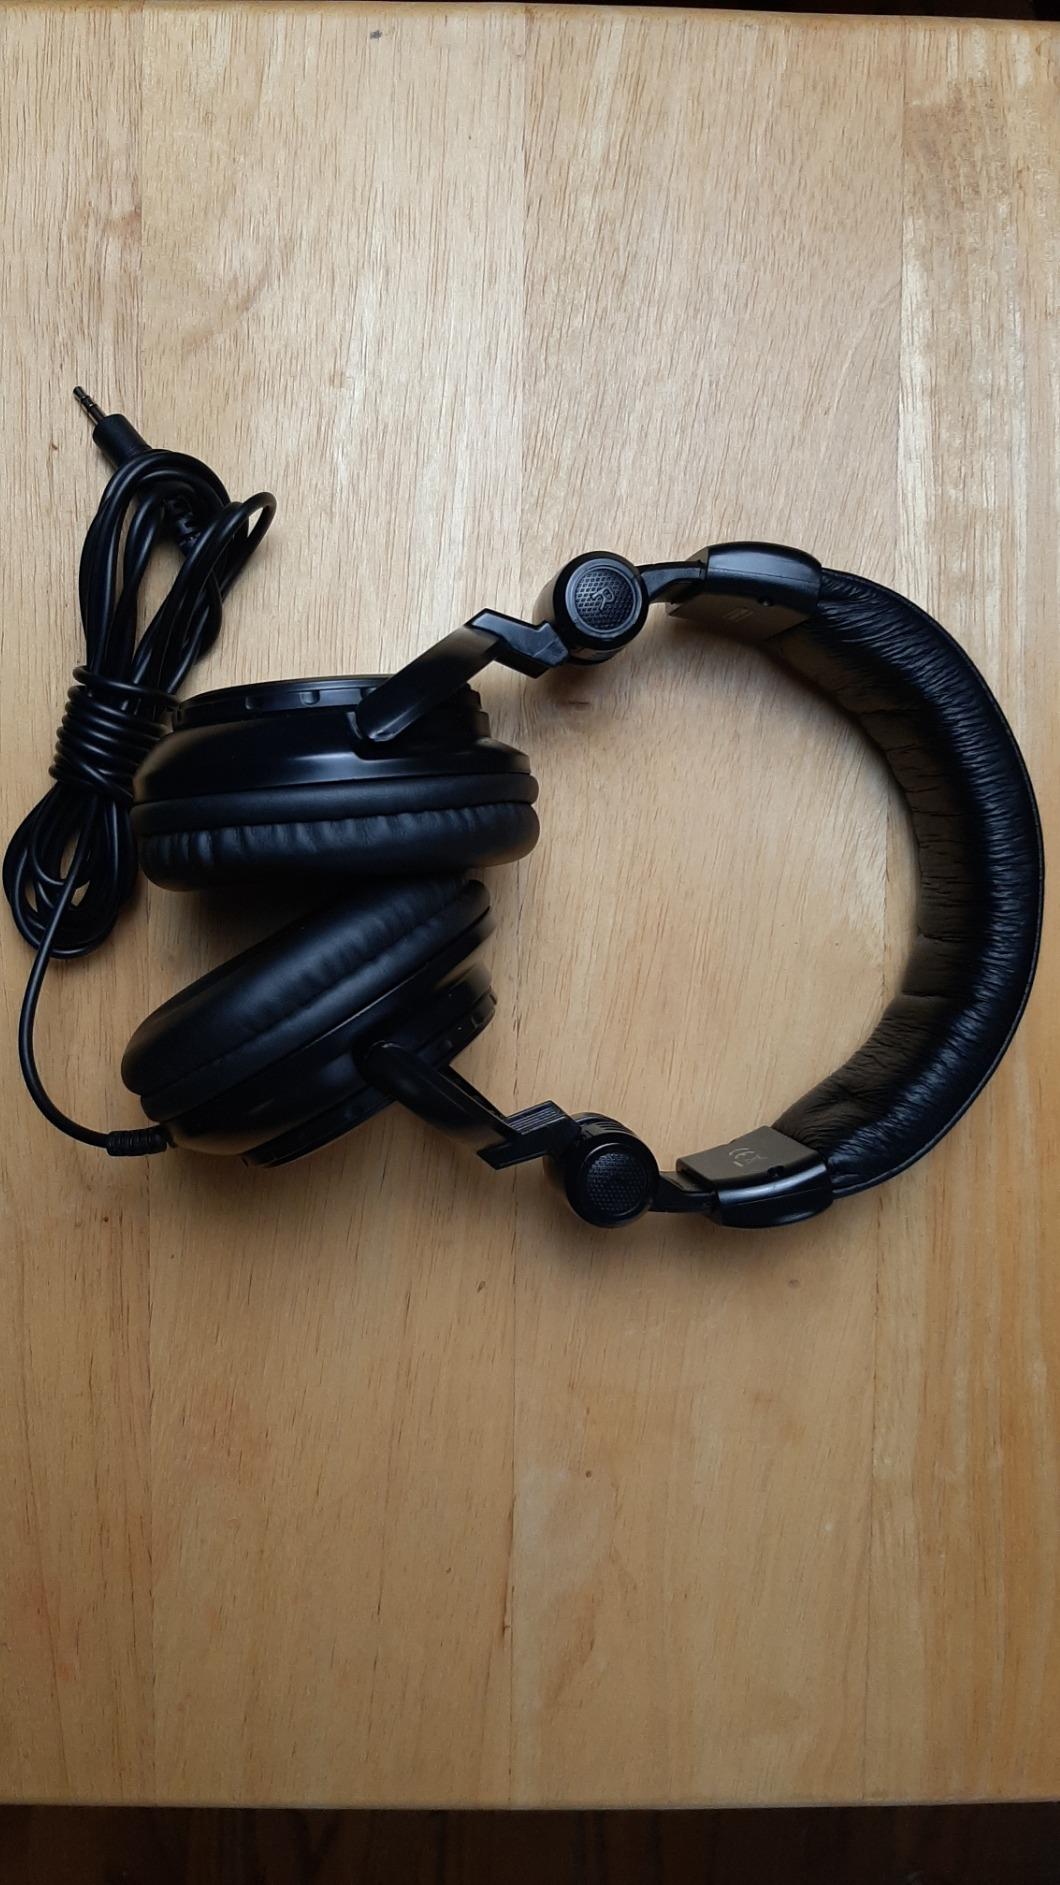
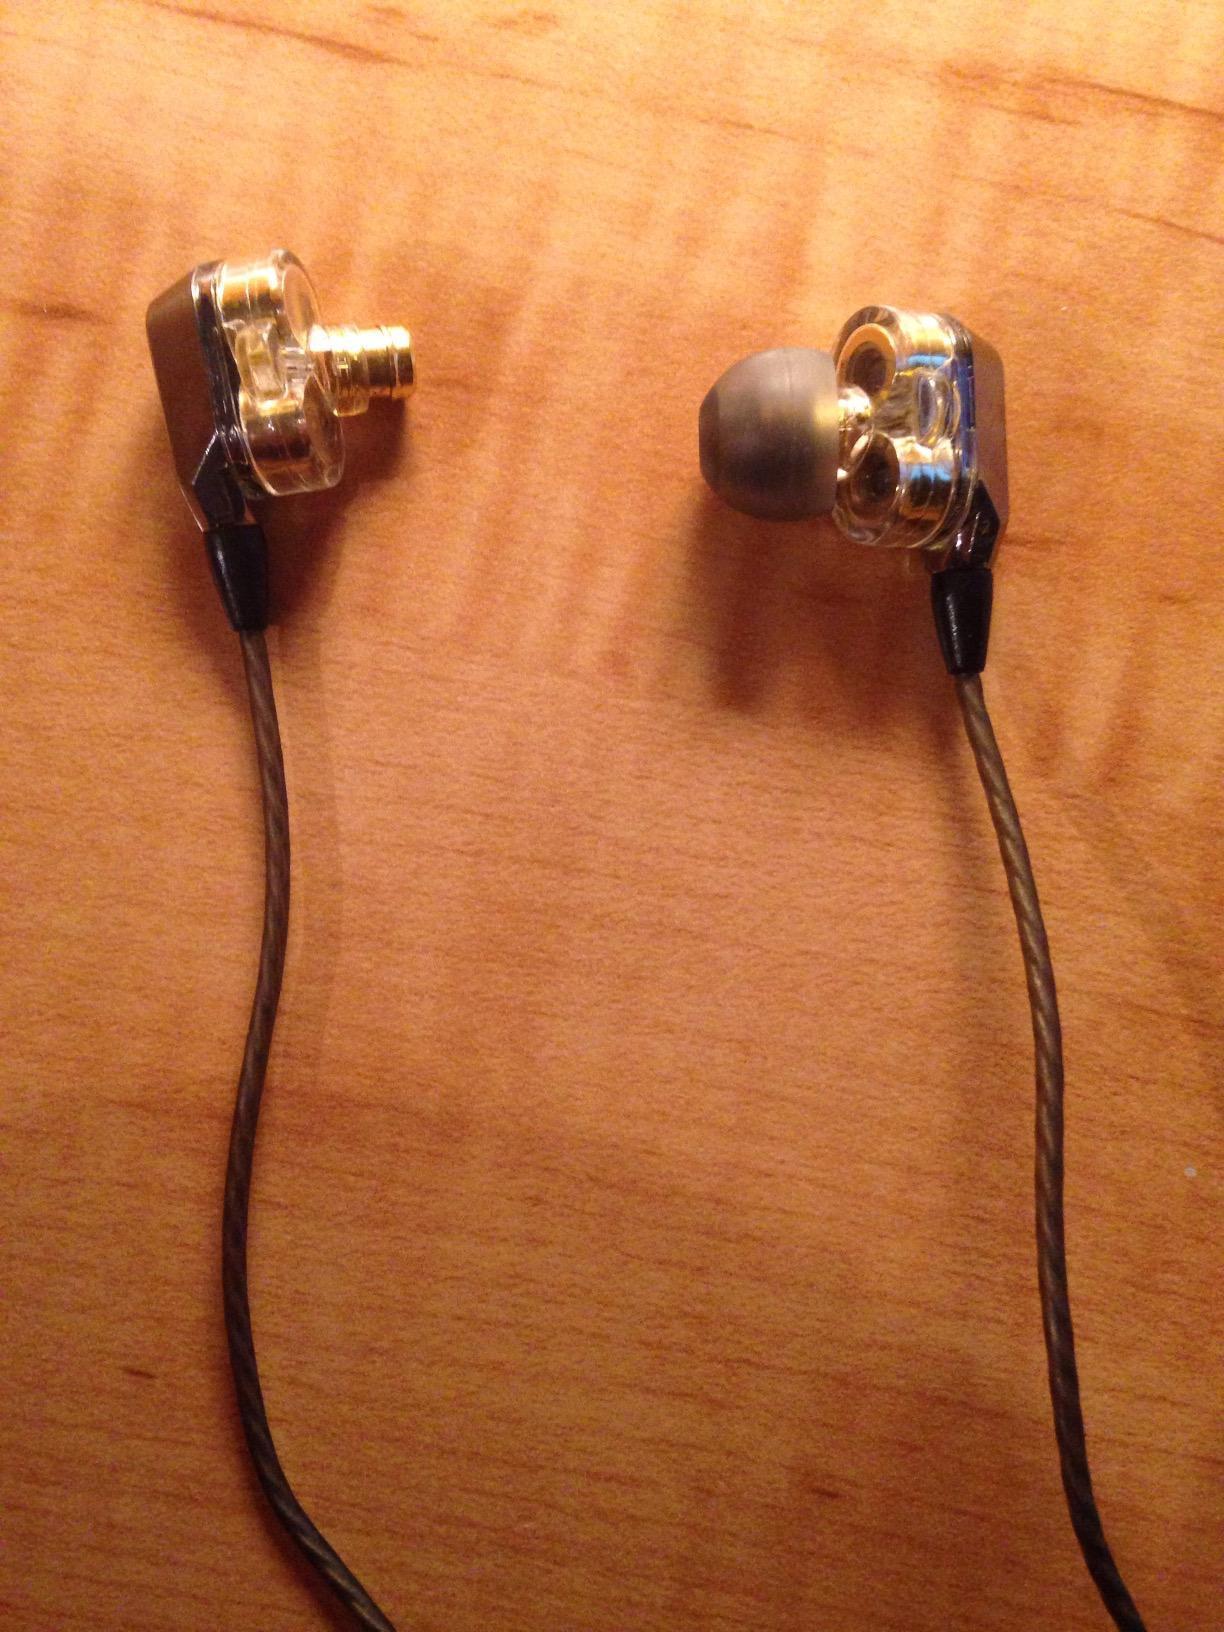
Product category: headphones
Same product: no